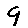
Label: 9